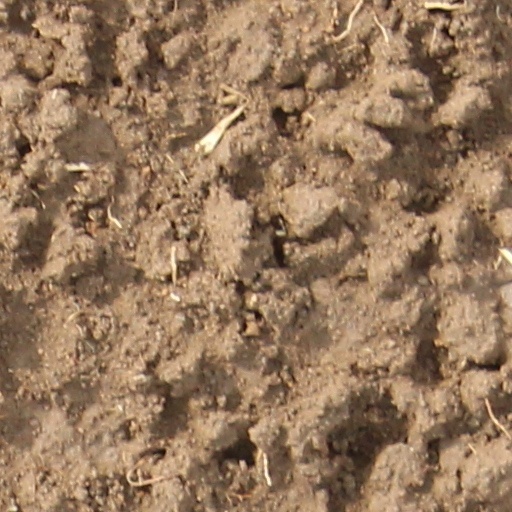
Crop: wheat